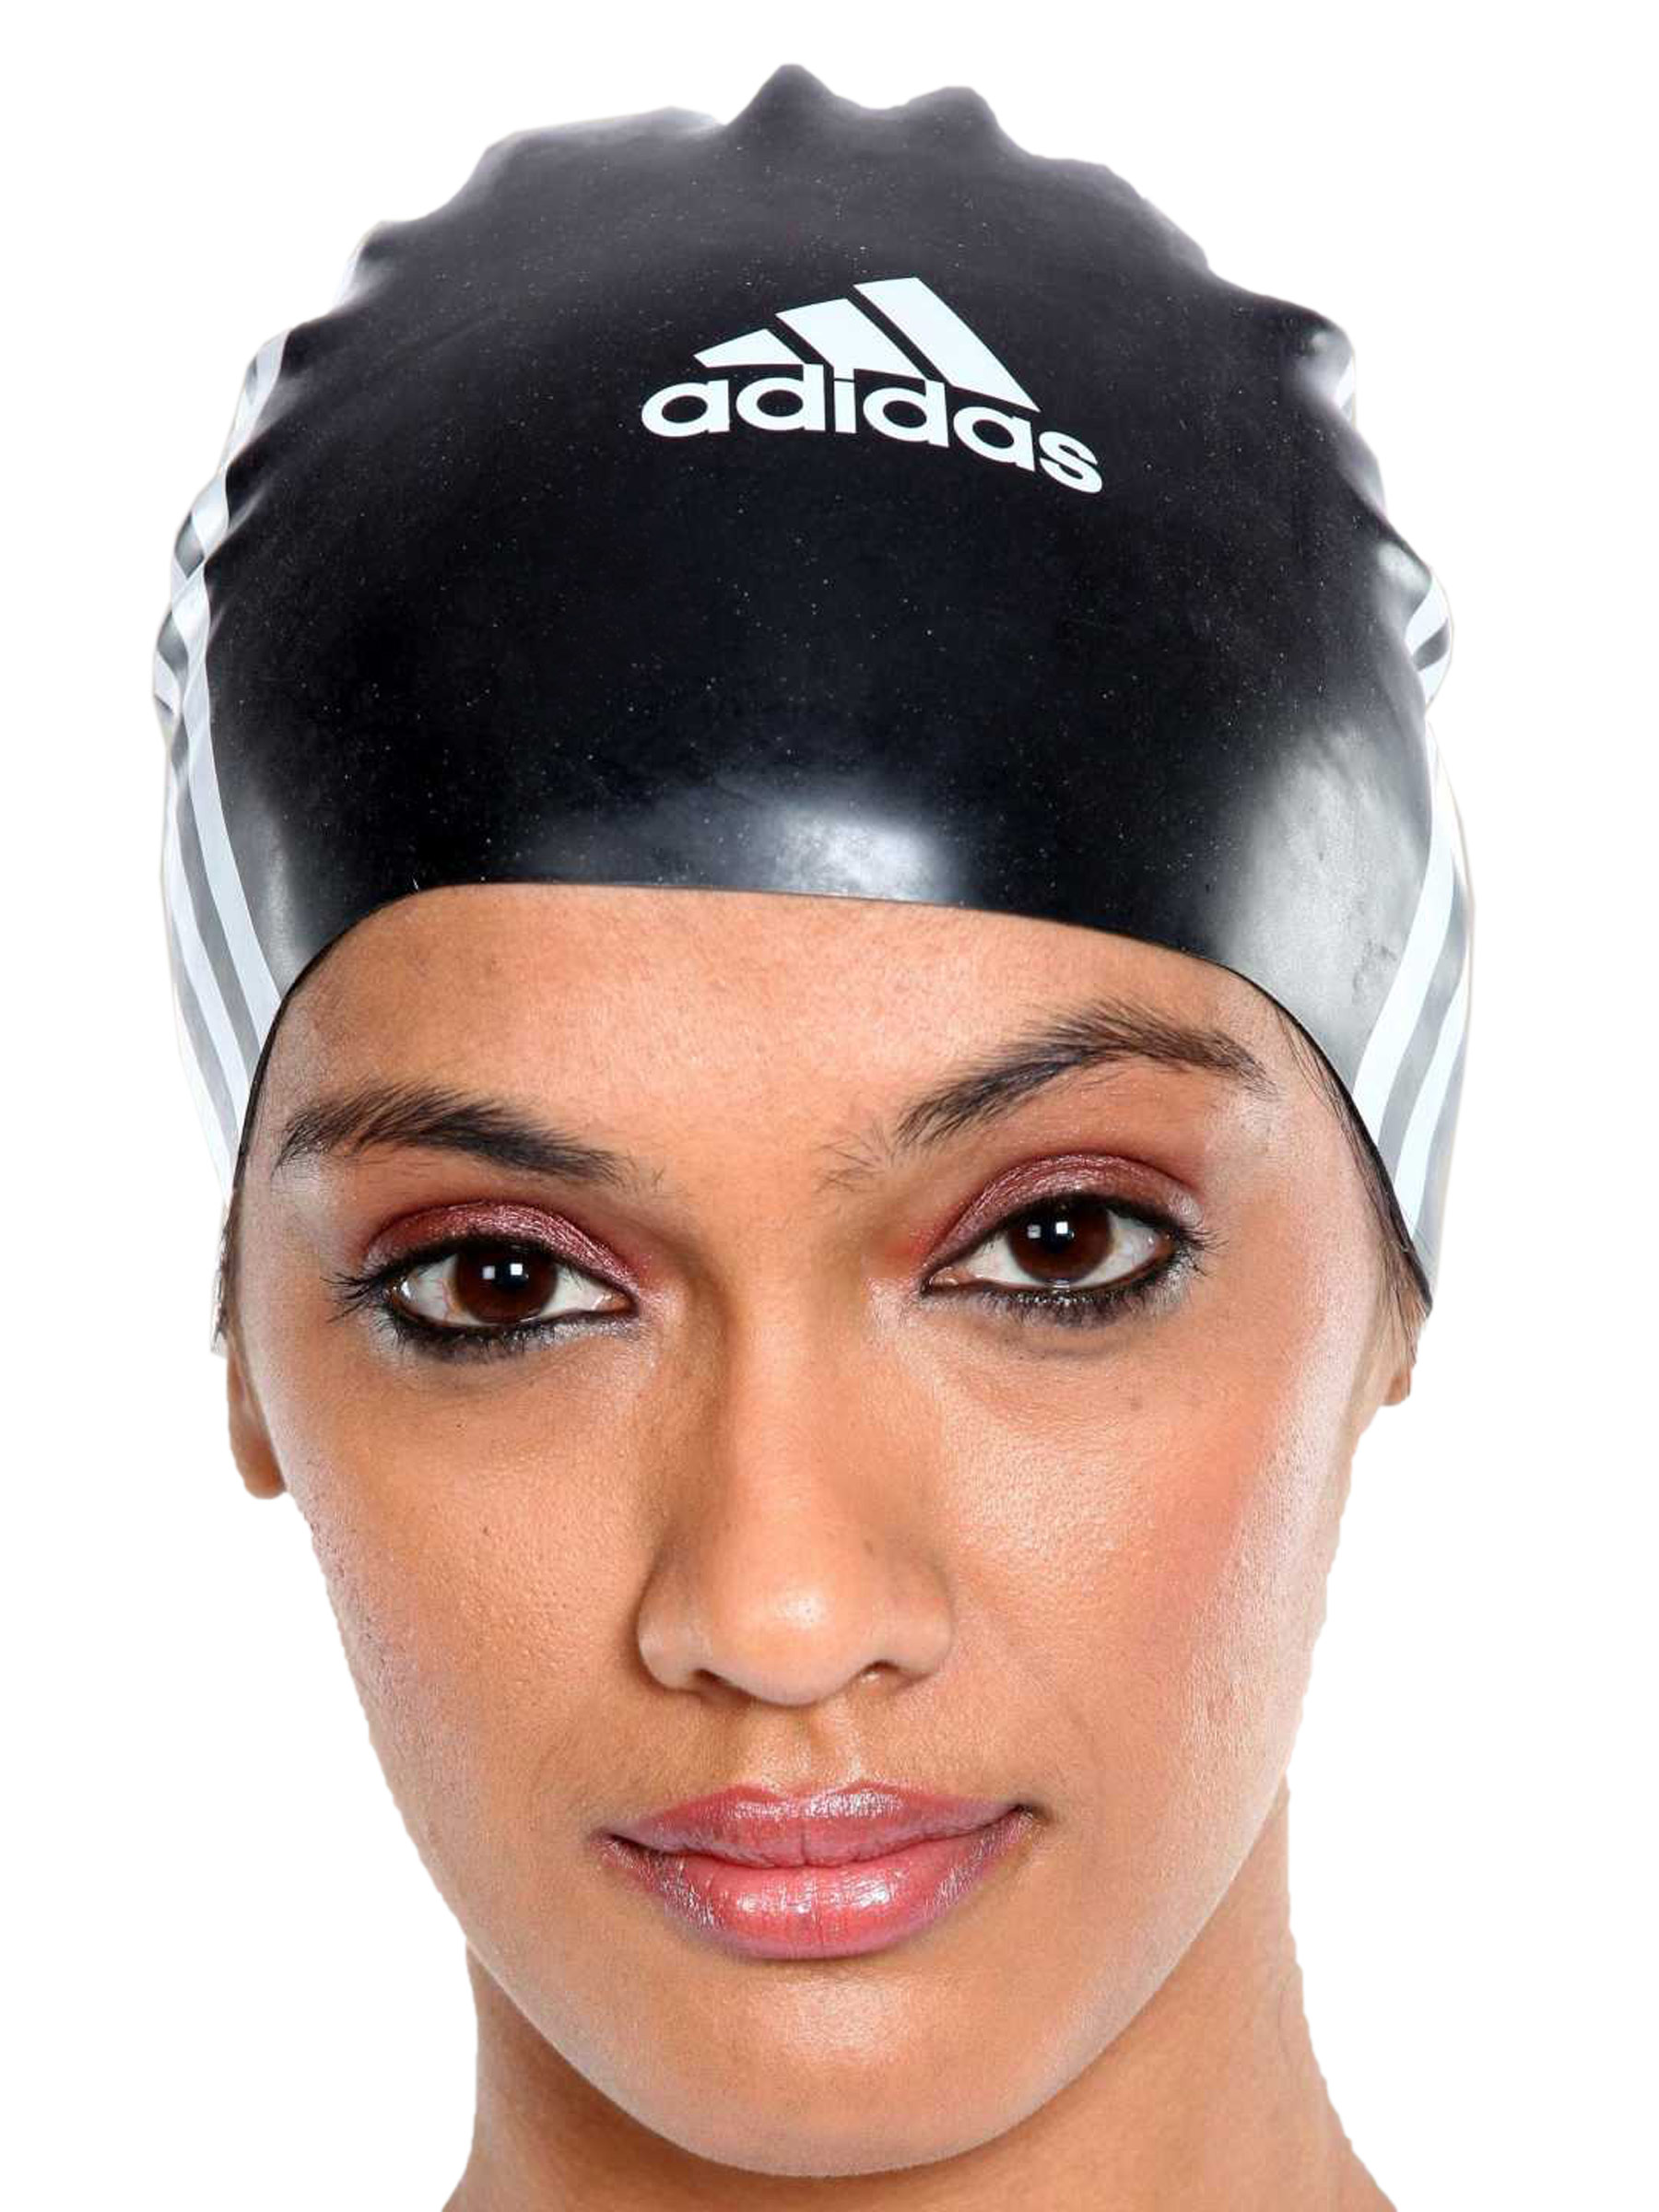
ADIDAS Women Stripe Black Swimming Cap
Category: Apparel / Apparel Set / Swimwear
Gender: Women
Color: Black
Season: Summer 2016
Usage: Sports